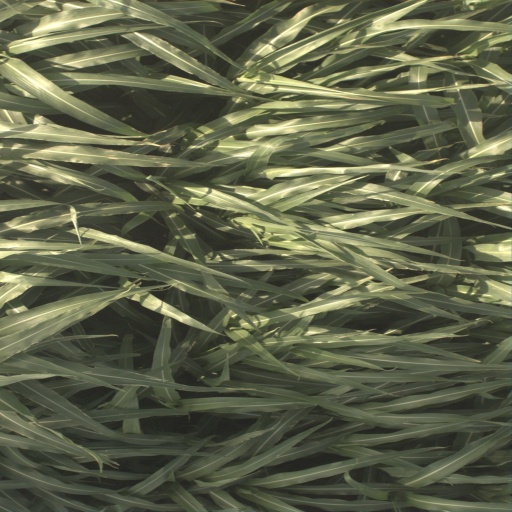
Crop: sorghum